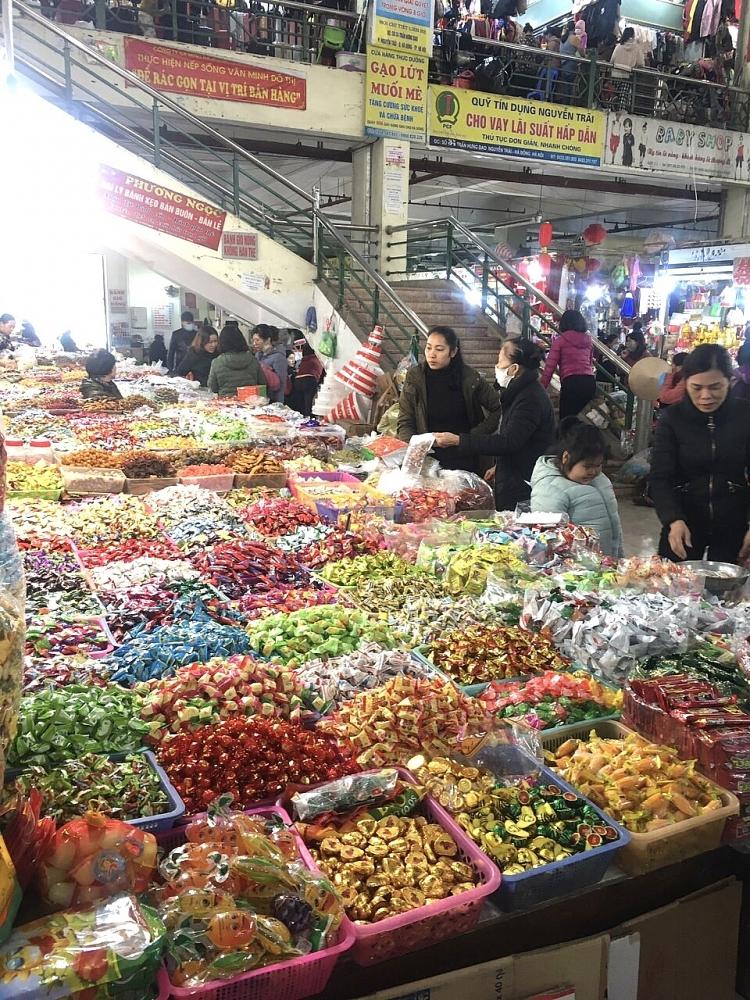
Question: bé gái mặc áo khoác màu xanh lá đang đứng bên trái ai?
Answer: bé gái mặc áo khoác màu xanh lá đang đứng bên trái người phụ nữ mặc áo quần màu đen và không đeo khẩu trang